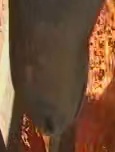
Face region: mouth_nostrils (mouth_chin_nostrils_and_profile)
Pain indicator: not_present